Impeachment in the United States

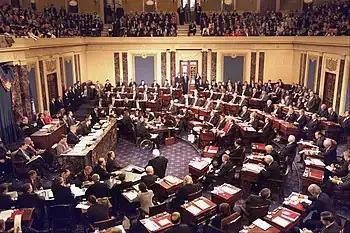
The 1999 impeachment trial of President Bill Clinton, Chief Justice William Rehnquist presiding

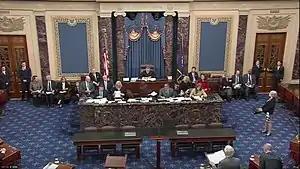
The 2020 first impeachment trial of Donald Trump, Chief Justice John Roberts presiding

The Constitution limits grounds of impeachment to "Treason, Bribery, or other high Crimes and Misdemeanors", but does not itself define "high crimes and misdemeanors".